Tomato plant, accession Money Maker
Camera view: horizontal (90 deg, fisheye); turntable rotation: 30 degrees
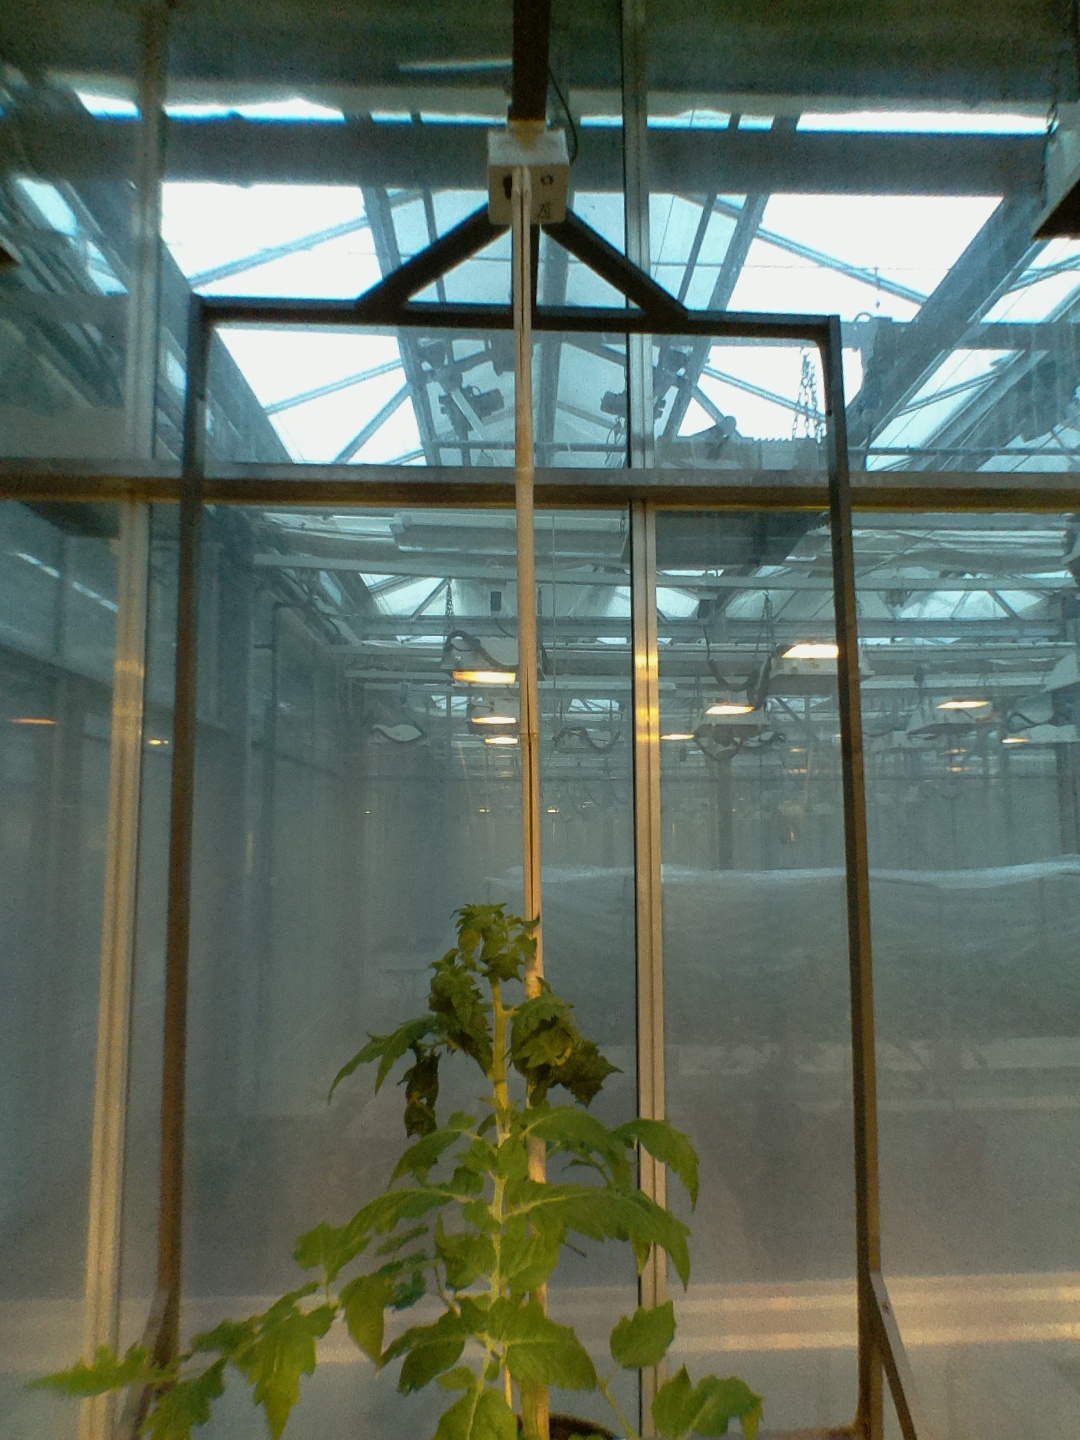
BBCH growth stage 53: 3 inflorescences visible